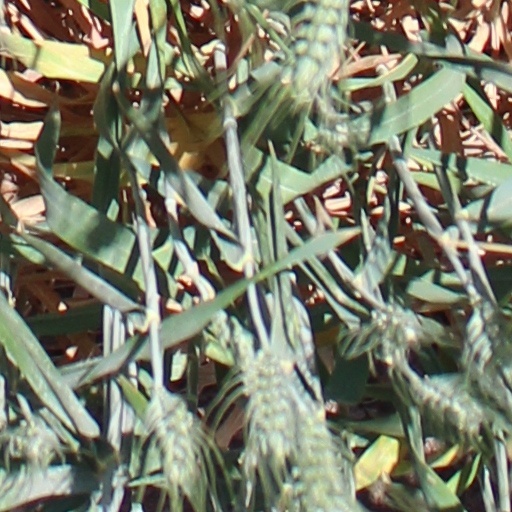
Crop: wheat